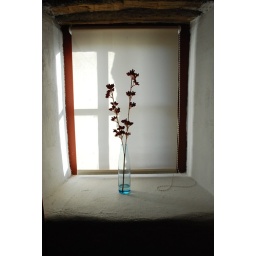
These flowers were in the bedroom of our cottage. I really liked the simplicity. January 25 2009